Education in Saudi Arabia

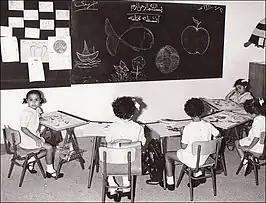
A classroom

Education is free for all students at all levels. The education system in Saudi Arabia is primarily under the jurisdiction of the Ministry of Education and the Technical and Vocational Training Corporation (TVTC). Other authorities such as the Ministry of Defense and Aviation, the Presidency of the National Guard, and the Ministry of the Interior provide their affiliates and children with education at all levels, consistent with Ministry of Education guidelines. The highest authority that supervises education in Saudi Arabia is the Supreme Committee for Educational Policy, established in 1963.